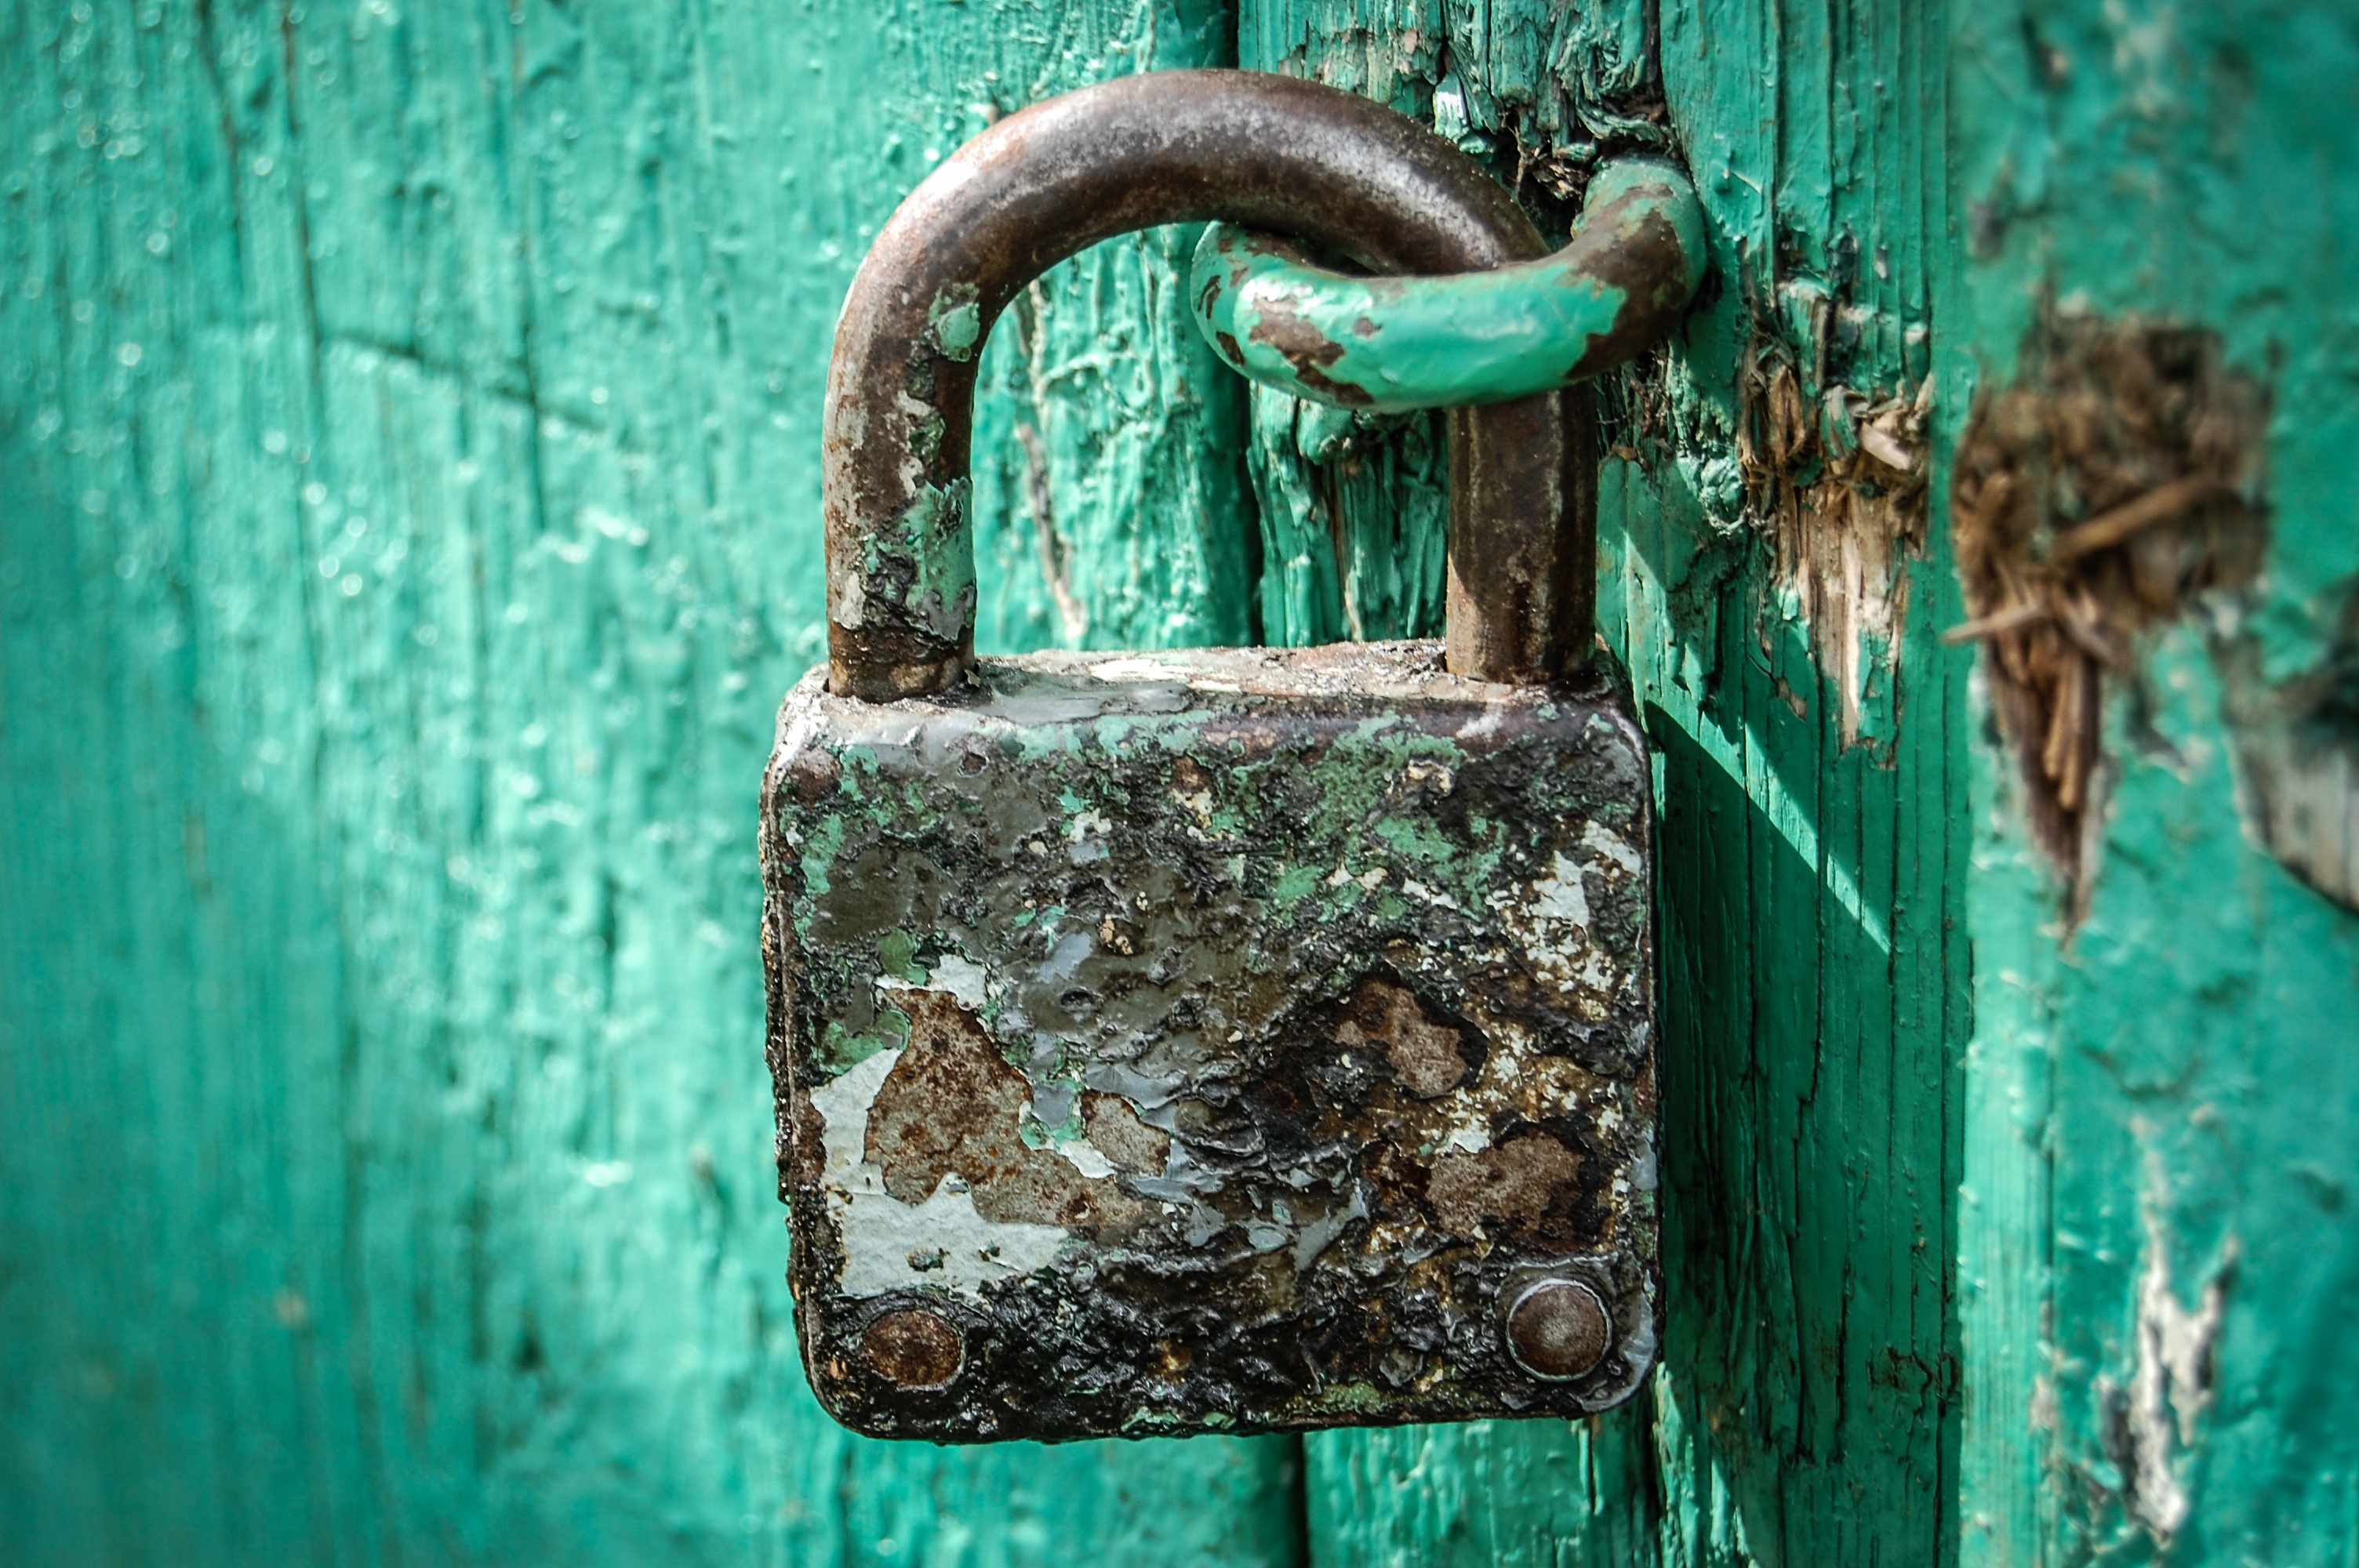
wood, old, rust, green, color, key, castle, blue, close, sculpture, art, closed, iron, hack, by wlodek